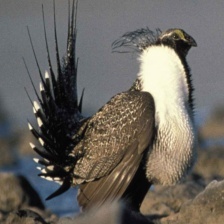
Species: GREATOR SAGE GROUSE
Scientific name: CENTROCERCUS UROPHASIANUS
ImageNet parent category: black_grouse